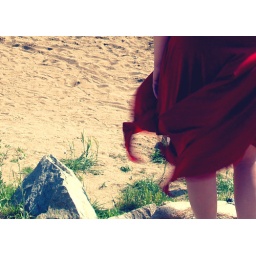
At the end of the road and the end of the world. i saw a girl in a red dress. ruby.